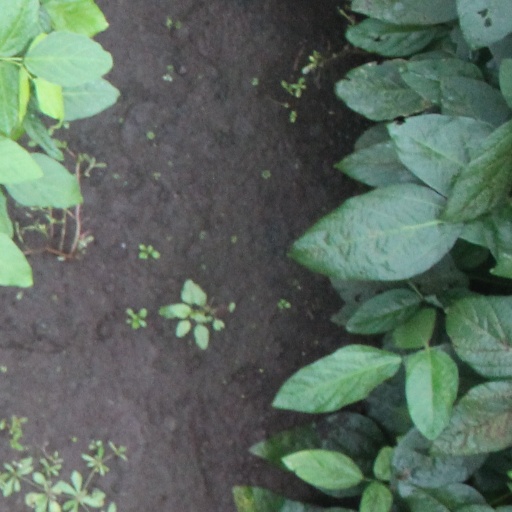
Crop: soybean